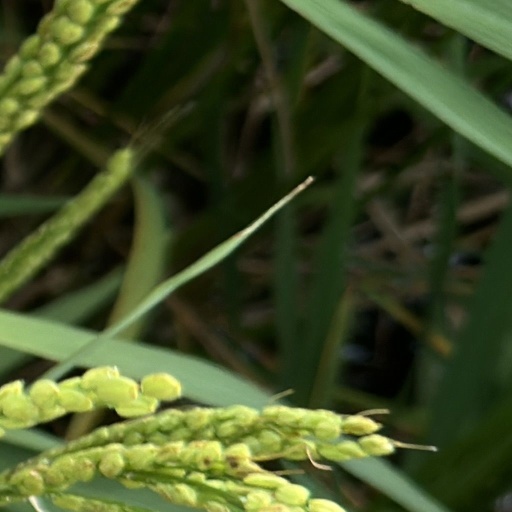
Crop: rice